Jindřiška Flajšhansová

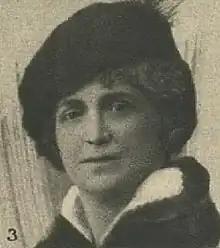
Flajšhansová, prior to 1931

Jindřiška Flajšhansová (4 September 1868 – 30 May 1931) was a Czech teacher, editor, and women's rights activist. Trained as a teacher, when she married, Flajšhansová was forced to give up the profession. She turned her attention to the issues of disability and women's concerns. Becoming an advocate for people with sight difficulties, she supported the use of braille and edited the Czech Blind Press. From 1910, she served as the head of the Czech Women's Industrial Association until 1931 and the primary editor of "Ženské listy" from 1912 until it folded in 1926. She was instrumental in the erection of a monument in Charles Square to honour Eliška Krásnohorská, who founded the first girls' gymnasium in the Austro-Hungarian Empire.